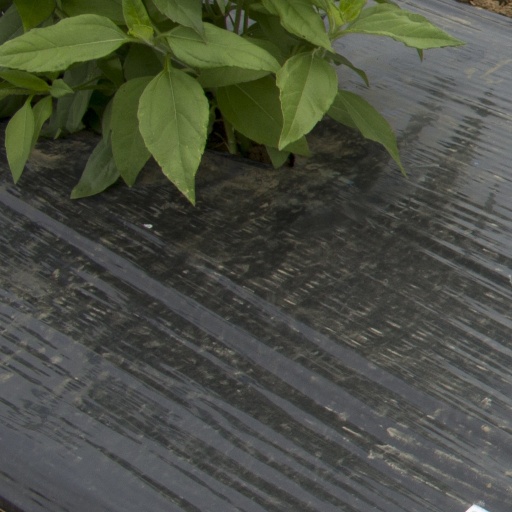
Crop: Jerusalem artichoke